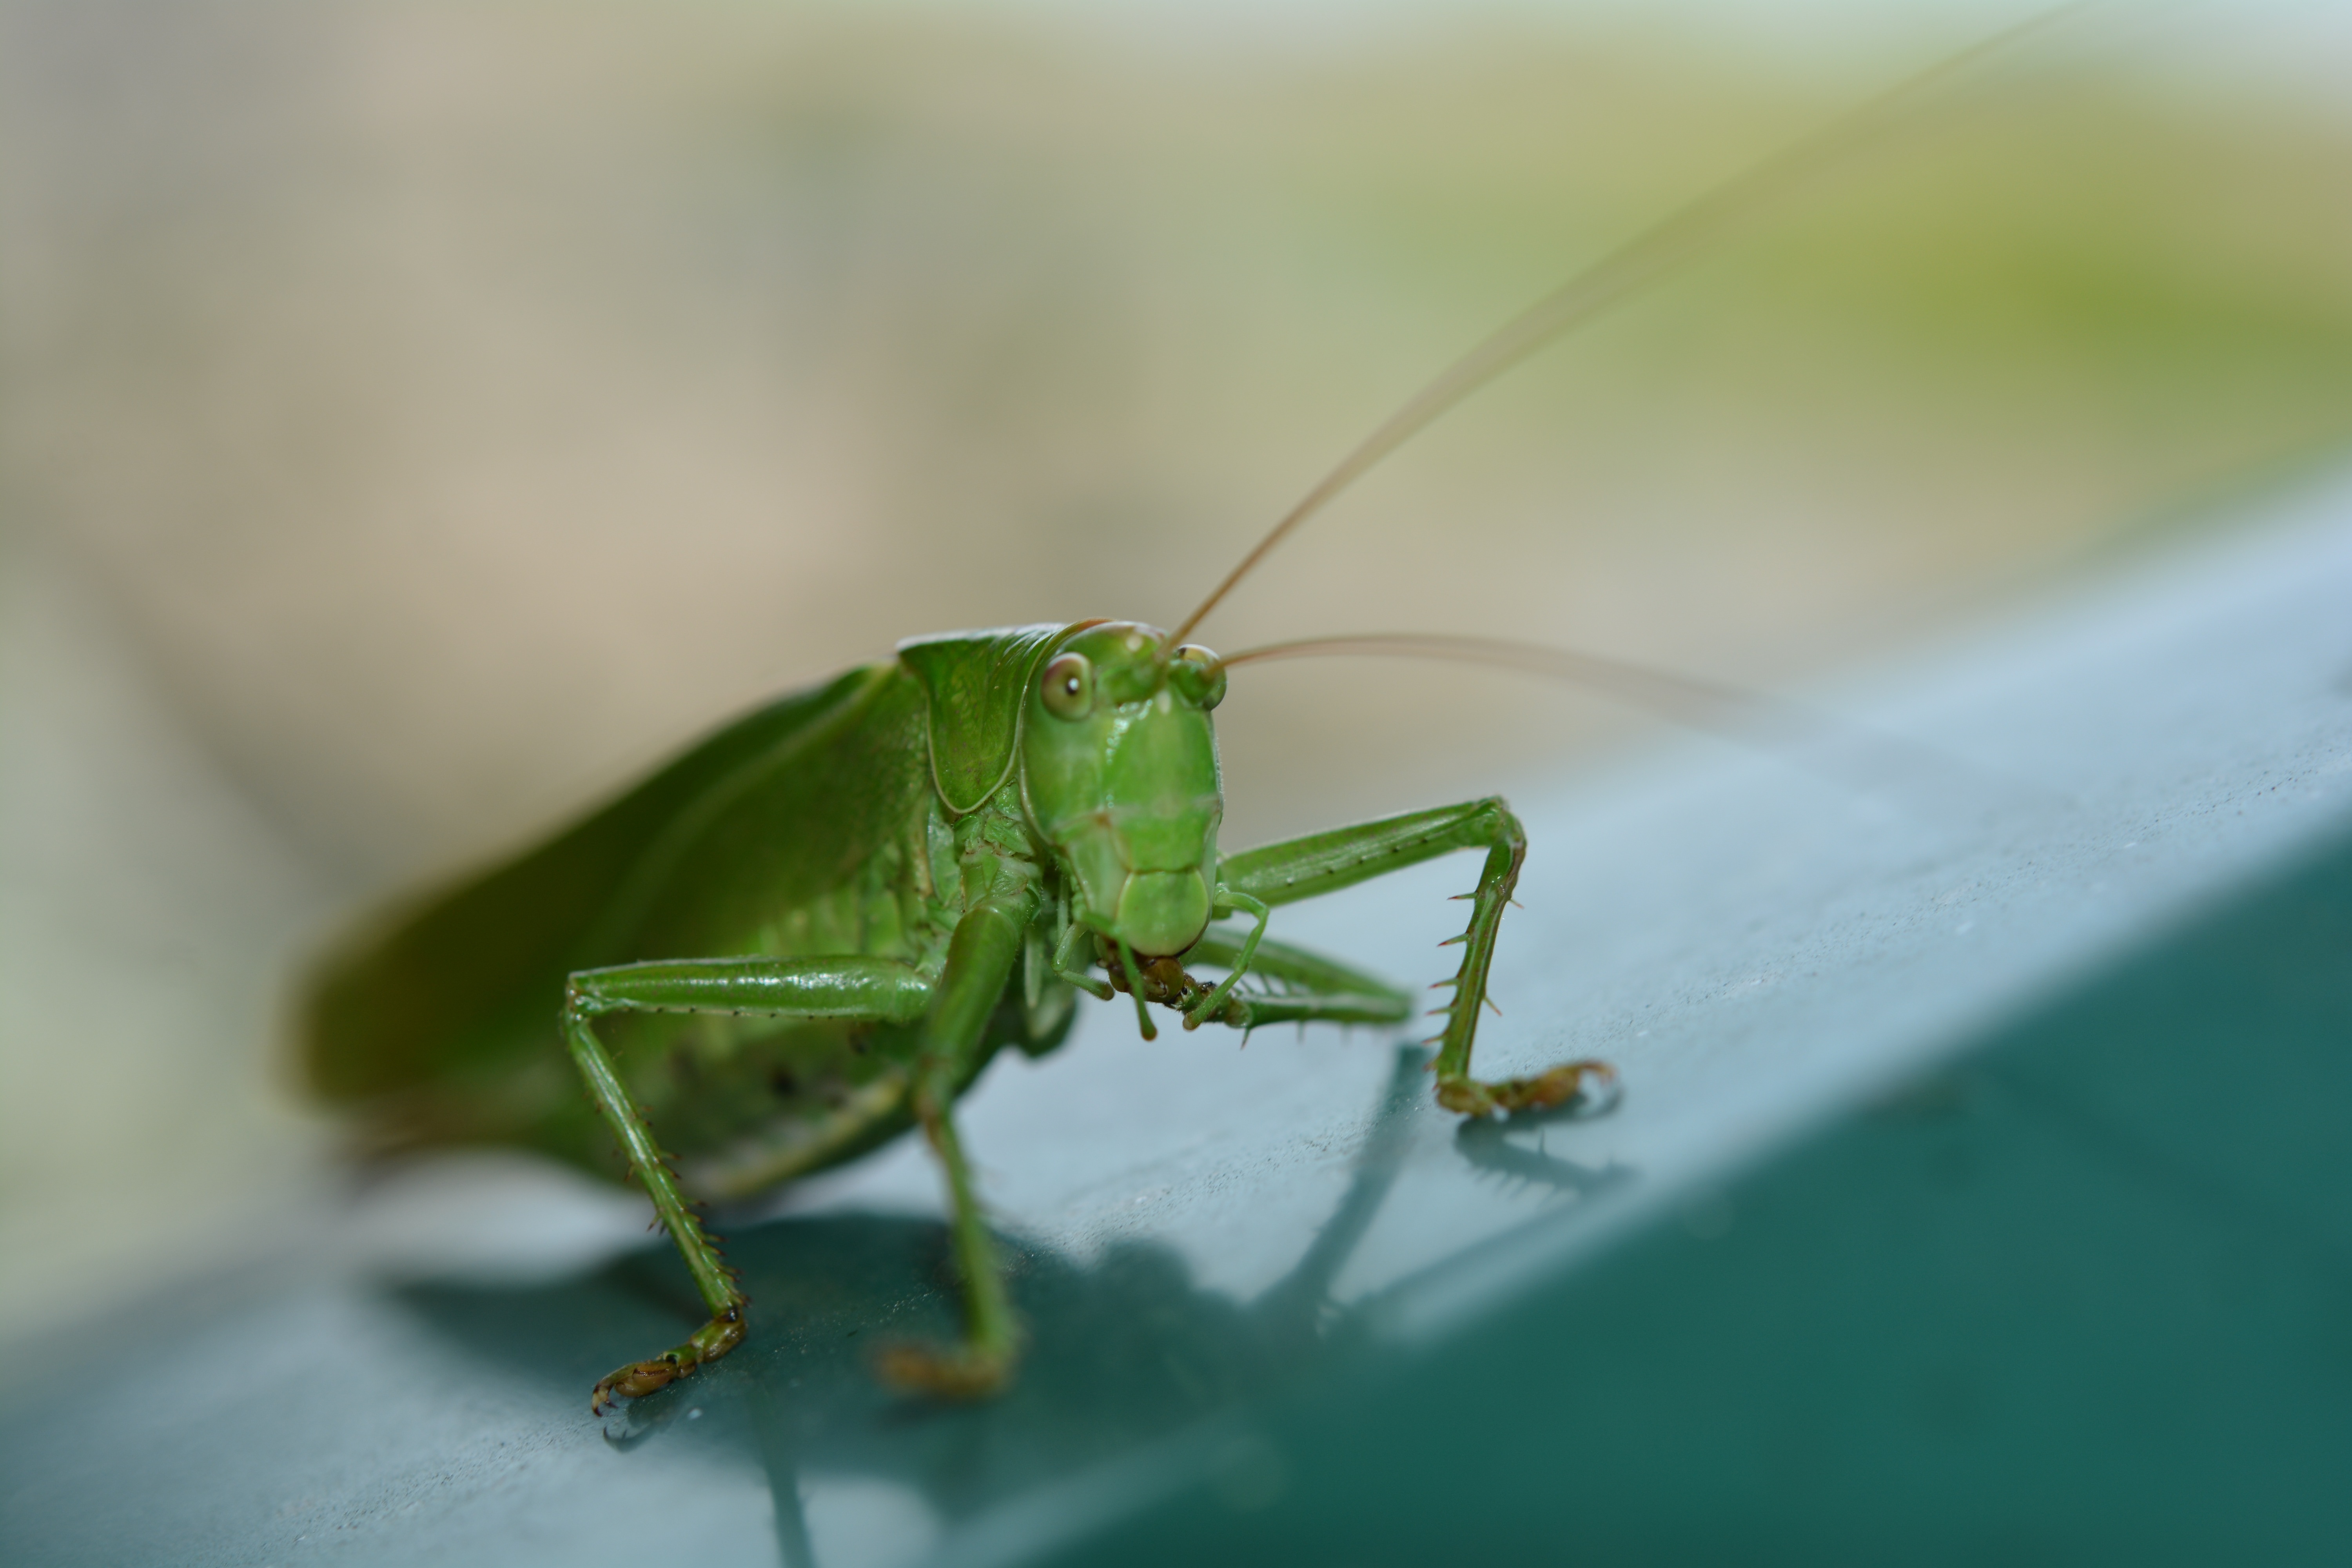
nature, wing, photography, animal, green, insect, fauna, invertebrate, close up, damselfly, grasshopper, macro photography, arthropod, leaf beetle, plant stem, net winged insects, cricket like insect